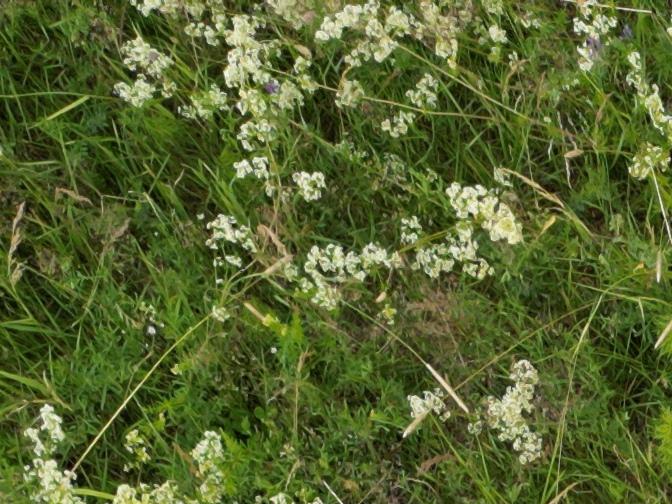
Flowers visible: yarrow flowers, yarrow flowers, yarrow flowers, yarrow flowers, yarrow flowers, yarrow flowers, yarrow flowers, yarrow flowers, yarrow flowers, yarrow flowers, yarrow flowers, yarrow flowers, yarrow flowers, yarrow flowers, yarrow flowers, yarrow flowers, yarrow flowers, yarrow flowers